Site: brandenburg
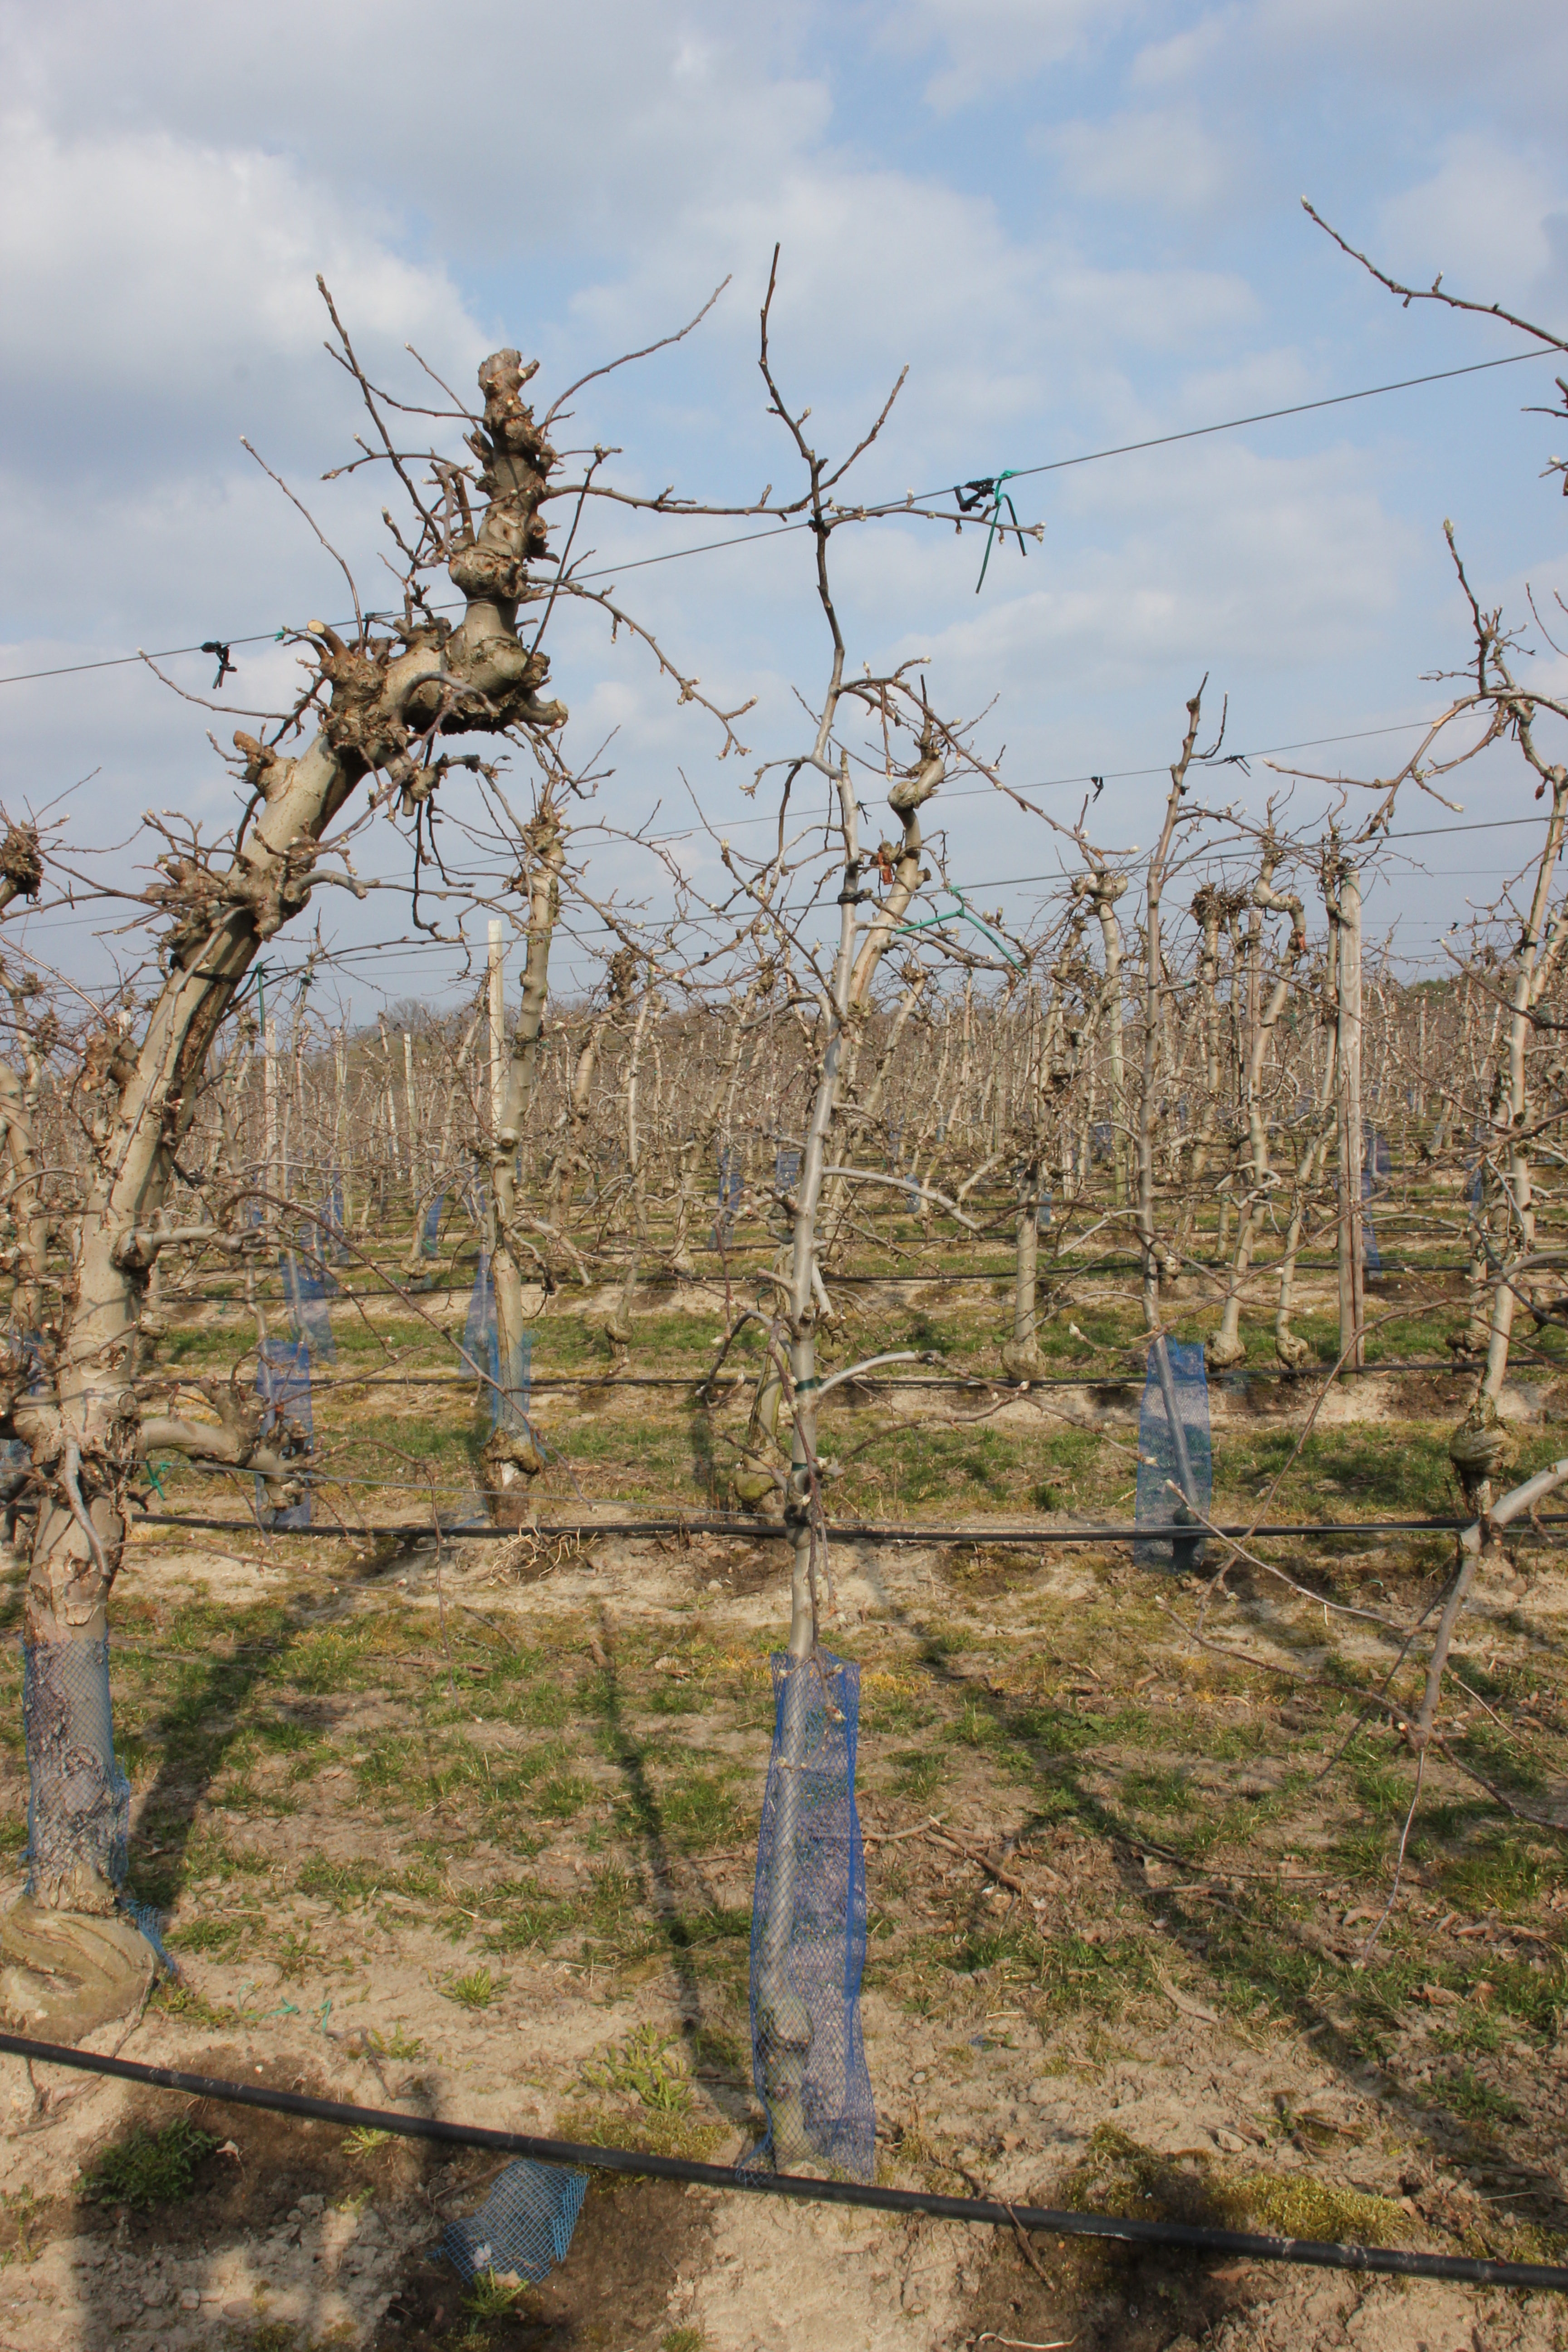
Growth stage (BBCH 03): Bud development